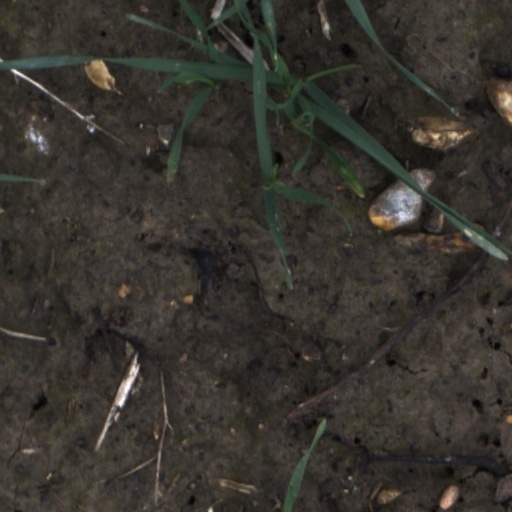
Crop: wheat